Filipino cuisine

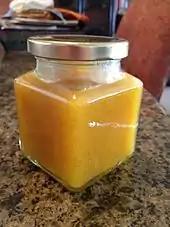
"Calamansi" extract

Noodle dishes are generally called "pancit". "Pancit" recipes primarily consist of noodles, vegetables, and slices of meat or shrimp with variations often distinguished by the type of noodles used. Some "pancit", such as "mami" and La Paz-styled "batchoy", are noodle soups while the "dry" varieties are comparable to "chow mein" in preparation. Then there is spaghetti or in the local parlance that is a modified version of spaghetti bolognese. It is sometimes made with banana ketchup instead of tomato sauce, sweetened with sugar and topped with hot dog slices.